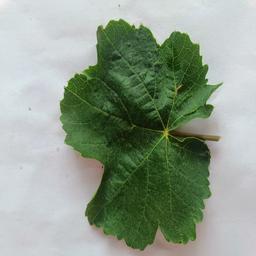
Label: Healthy Leaves